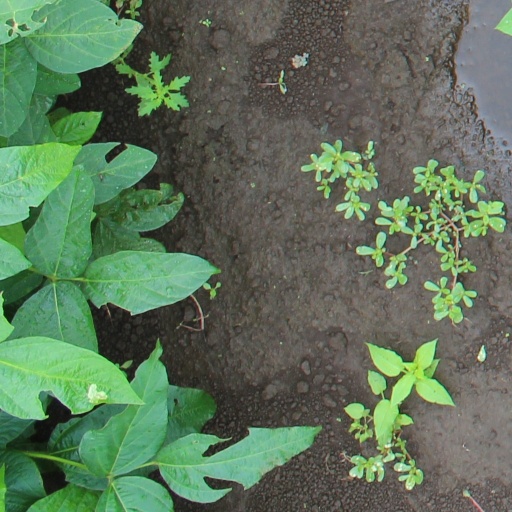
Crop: soybean